Mykola Arkas

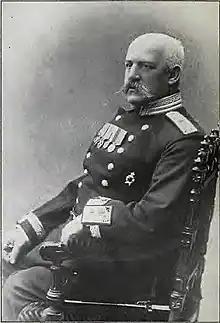

Mykola Mykolayovych Arkas ( in Mykolaiv, Russian Empire – 1909 in Mykolaiv) was a Ukrainian composer, writer, historian, and cultural activist of Greek ancestry. In 1908, Arkas wrote "History of Ukraine", first popular history of Ukraine published in Ukrainian. His most notable musical composition was the opera .